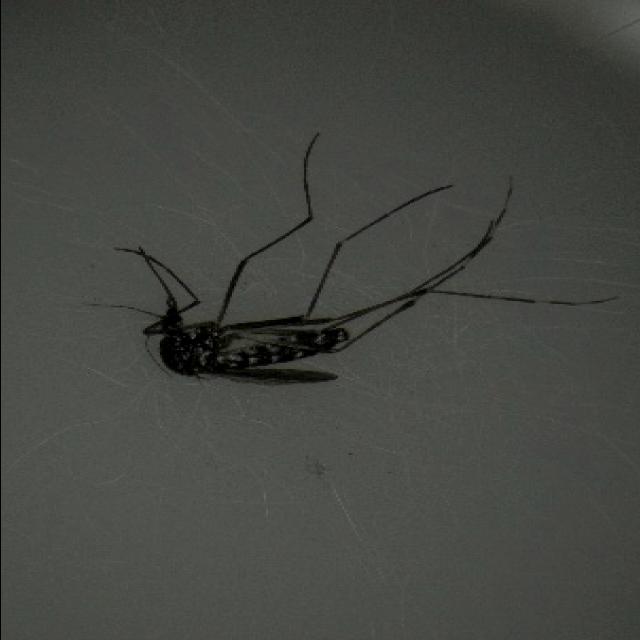
Species: aedes_albopictus